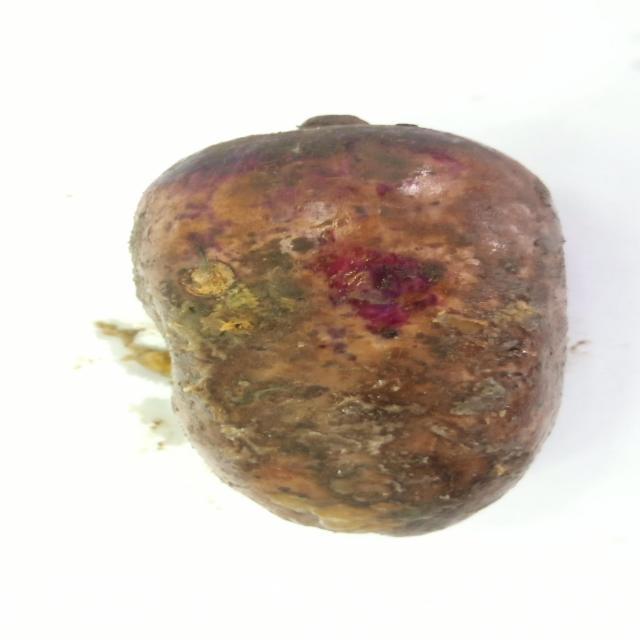
Plum grade: rotten